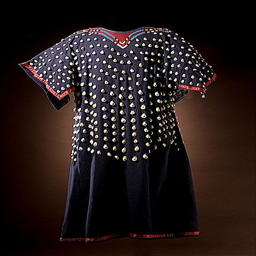
person dress - found on the web